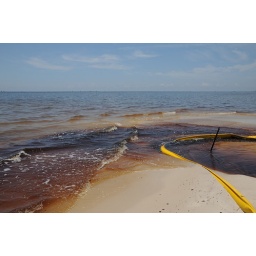
oil in water and oil on beach with boom__7287 web